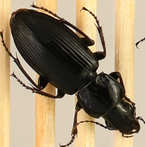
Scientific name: Pterostichus melanarius melanarius
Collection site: Steigerwaldt-Chequamegon NEON (STEI), plot STEI_004